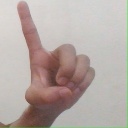
अक्षर: ड